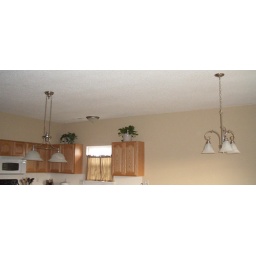
The new light fixtures that Eric installed in the kitchen and dining room. The light above the window is also new.